KMU Institute of Medical Sciences

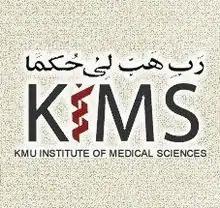

KMU Institute of Medical and dental Sciences, in Kohat, Khyber Pakhtunkhwa, Pakistan, is a public sector medical college, established in April 2006.